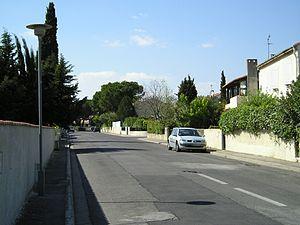
Maurin est un quartier de la commune française de Lattes, au sud de Montpellier, dans l'Hérault. Au début des années 2000, y résident environ 3 500 des habitants de la commune.